1960 Ford

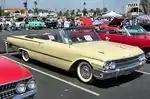
1961 Ford Galaxie Sunliner

The scalloped hood was gone for 1961, as the sheetmetal was revised for a cleaner look. This time, the tailfins were almost gone; replacing them, two giant circular taillights at each rear corner, glowing like an afterburner. Ford was definitely going with the space and science-fiction theme, and with successful results; this style of Galaxie is widely regarded as a classic. A new 390 CID (6.4 L) "FE" V8 was added with a claimed 401 hp (298 kW) gross output in triple-two-barrel carburetor form. A trunk release button was optional.